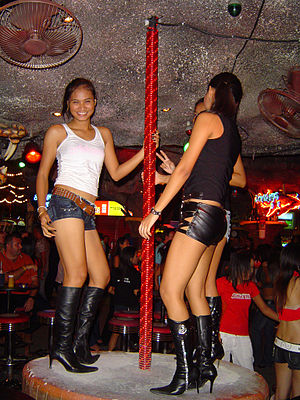
Gogo-dans
Gogo-dansere ved en udendørs bar på Patong Beach i Thailand.
Gogo-dans udføres af dansere som er ansat til at underholde på et diskotek. Gogo-dans opstod i de tidlige 1960'ere, da kvinder i Peppermint Lounge i New York begyndte at danse twist på bordene.